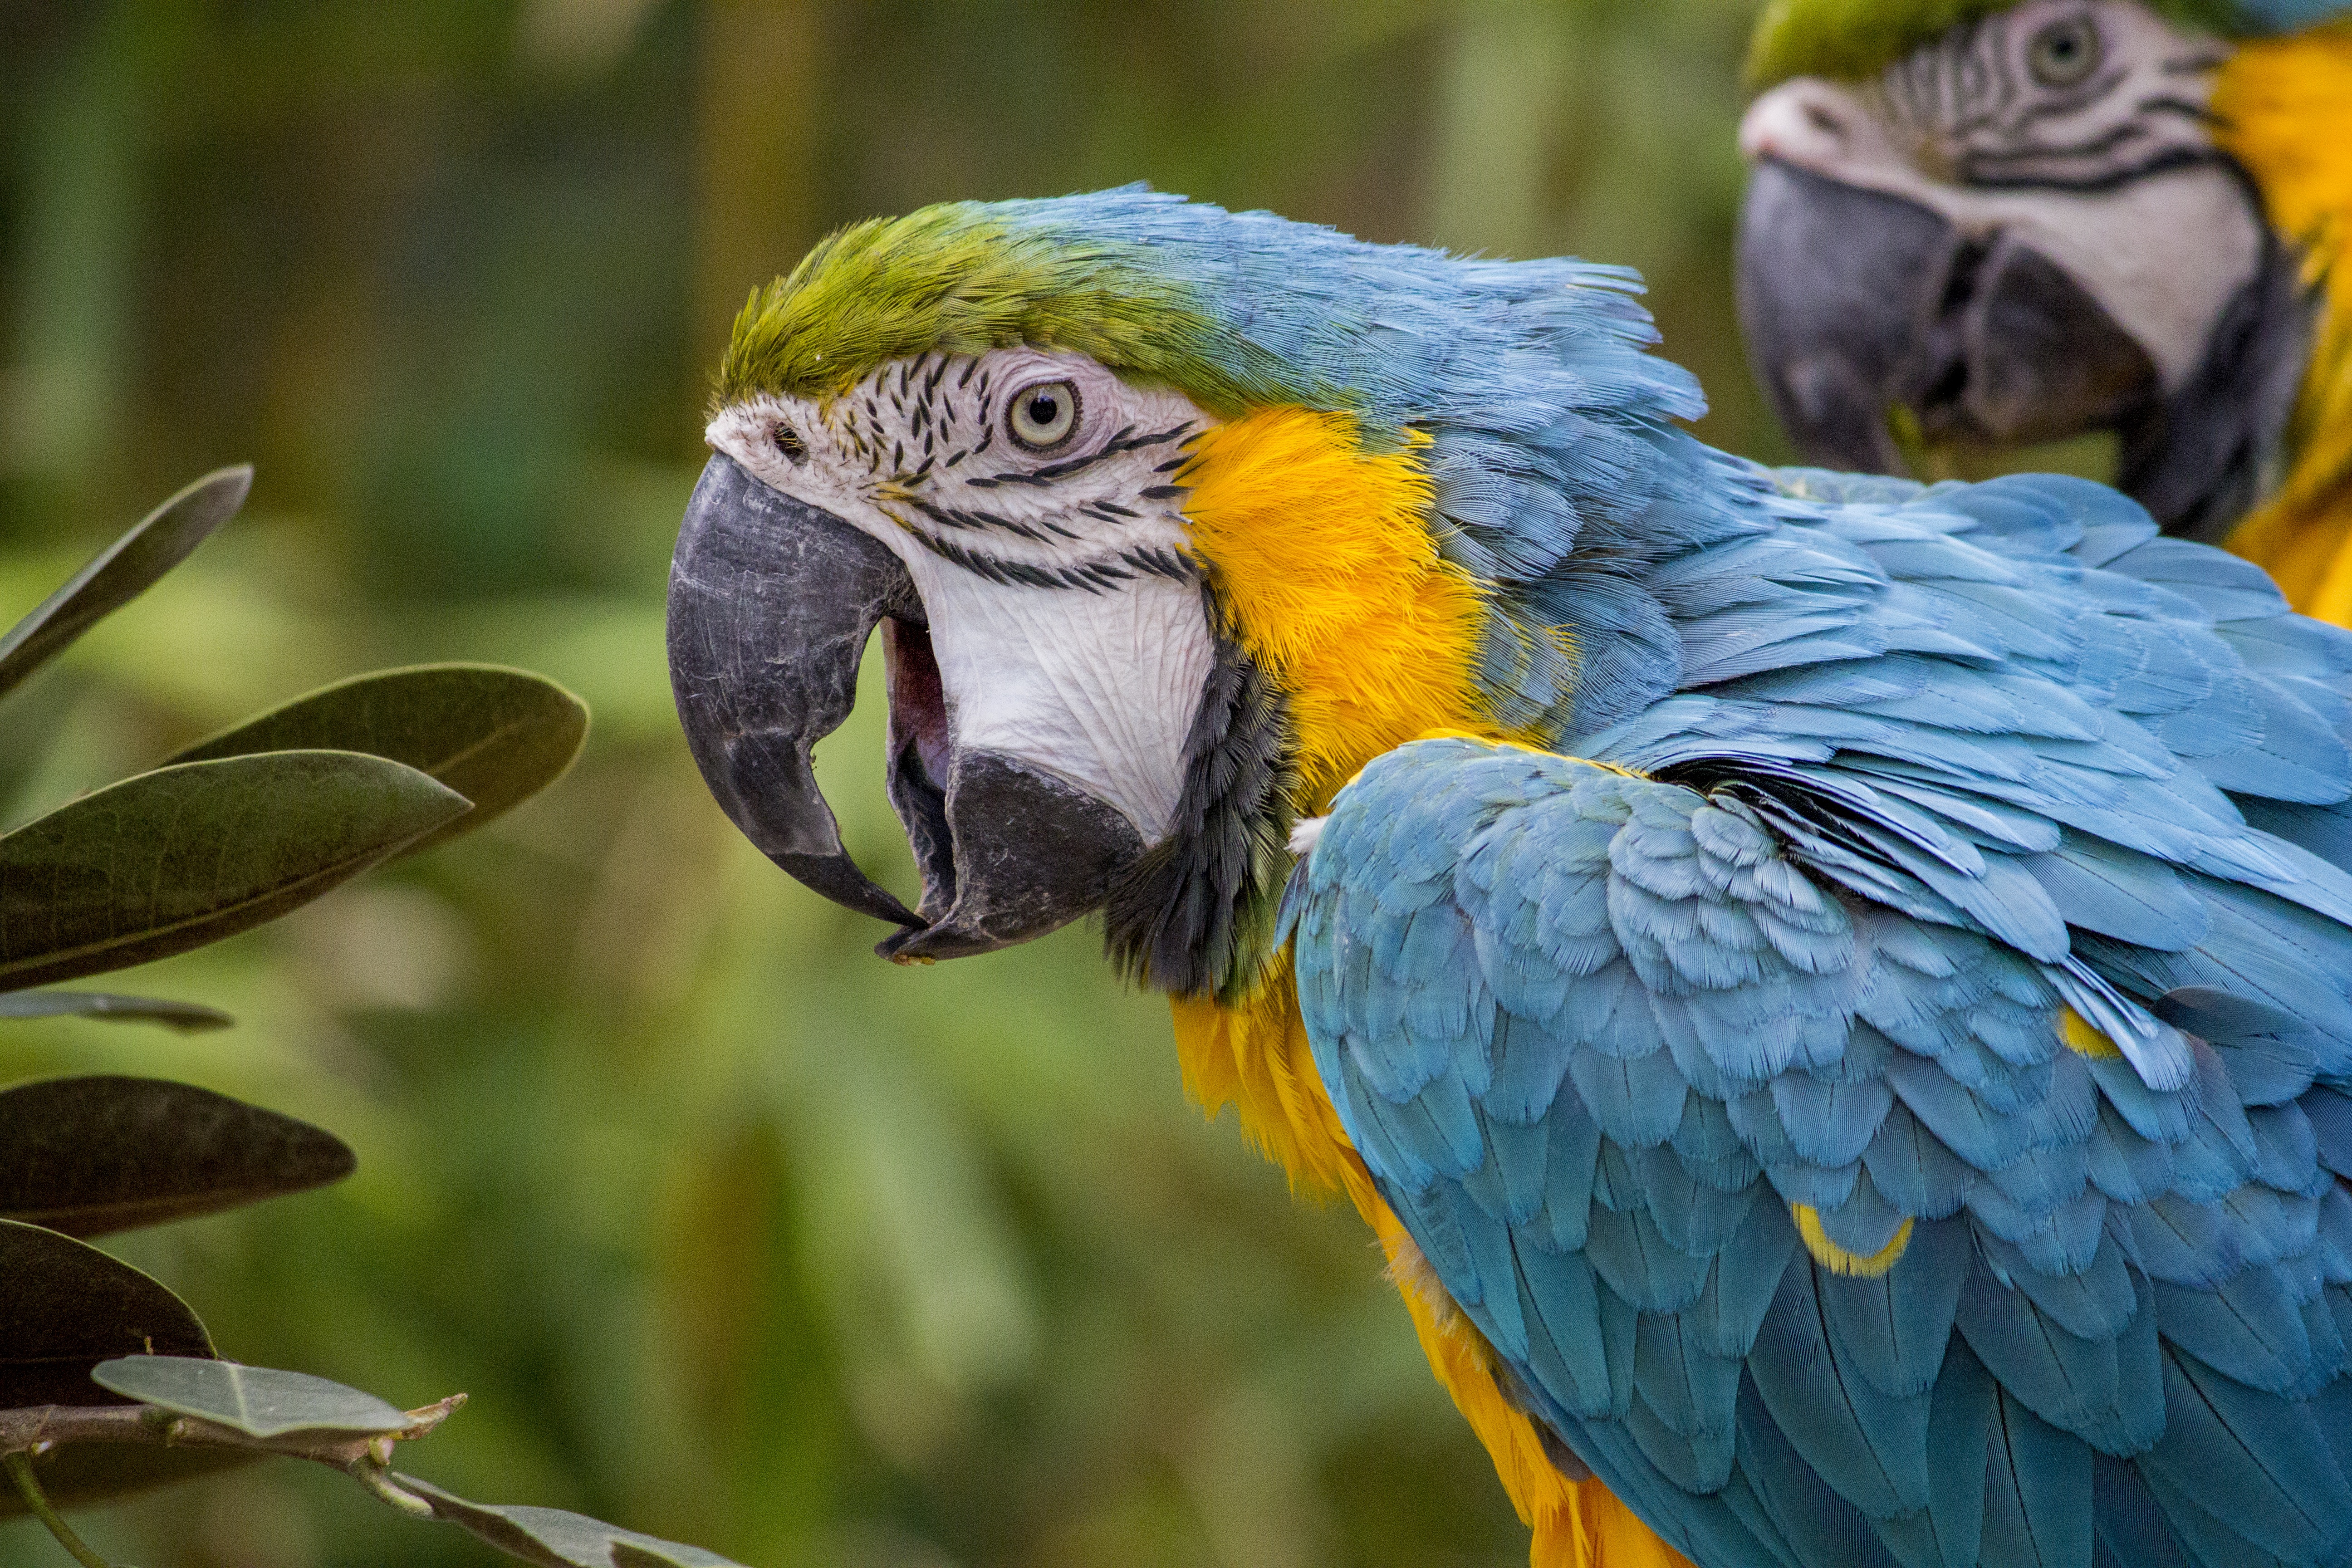
nature, bird, wing, cute, wildlife, wild, zoo, pet, green, beak, tropical, color, natural, blue, colorful, yellow, feather, fauna, lorikeet, macaw, vivid, vertebrate, parrot, exotic, vibrant